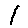
Label: 1